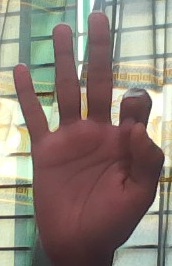
ASL sign: 9